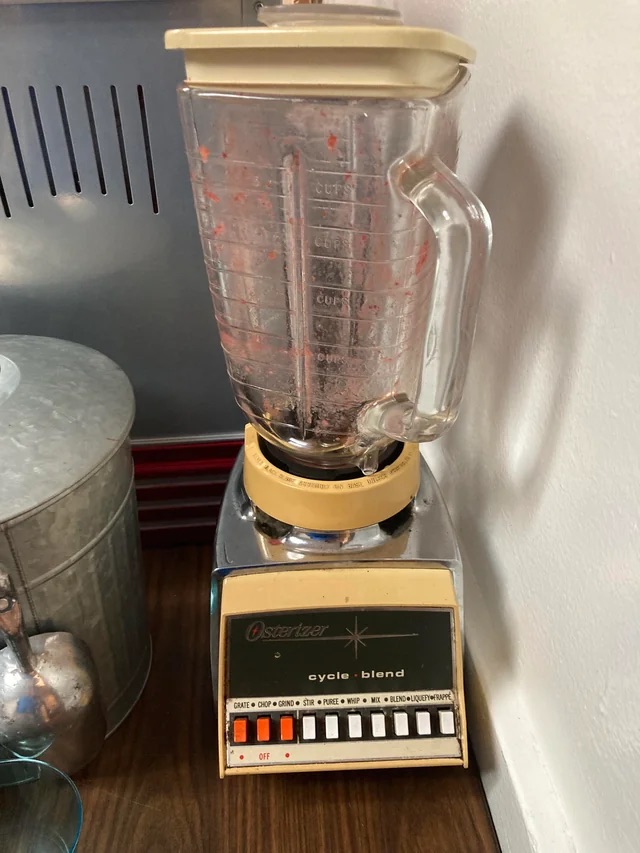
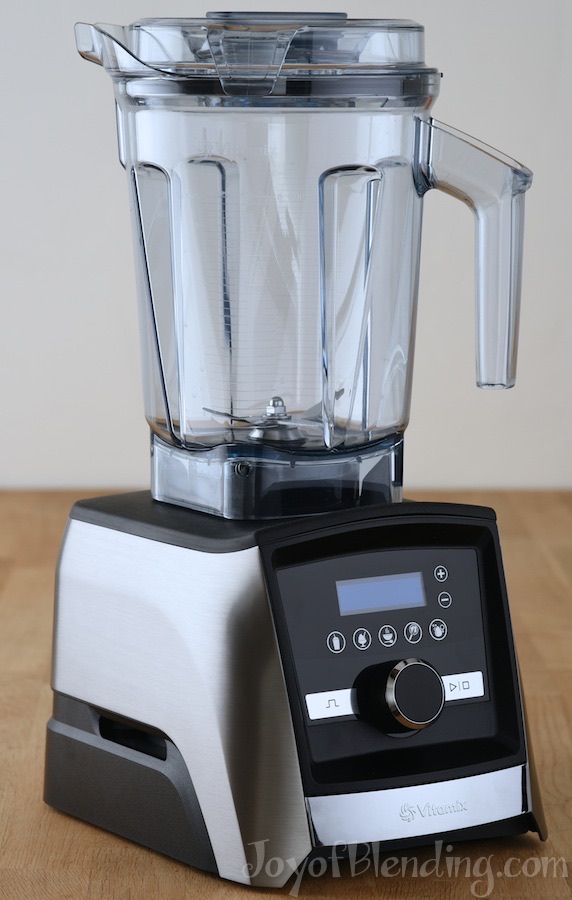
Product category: items_blender
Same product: no